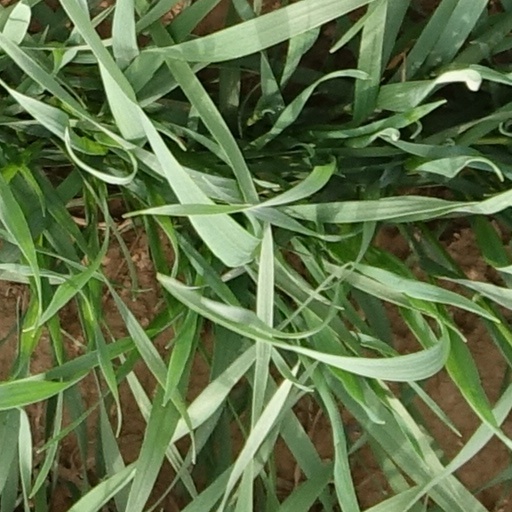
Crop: wheat